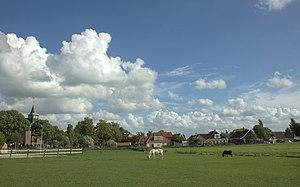
Wjelsryp est un village de la commune néerlandaise de Waadhoeke, dans la province de Frise.